Booker Group

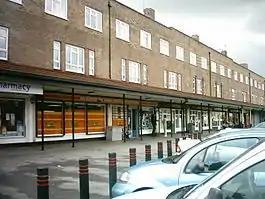
Happy Shopper, Black Moor Estate, Moor Allerton, Leeds

In November 1996, Booker bought Nurdin & Peacock, taking ownership of the convenience store operator and brand Happy Shopper. Happy Shopper's products are sold by Booker to independent convenience stores and off licences. In 2000, the brand's logo of a smiling face with blonde hair was dropped from products and packaging, as part of a redesign by Partners In Communication, a design consultant company.